52nd (London) Heavy Anti-Aircraft Regiment, Royal Artillery

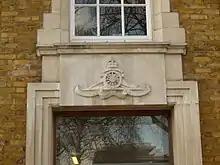
Badge of the Royal Artillery above a door at a building of the former Duke of York's Headquarters in Chelsea, London

As Britain's AA defences expanded during the 1930s, higher formations became necessary, and the 26th AD Bde (now renamed 26th (London) AA Group), including 52nd AA Bde, was assigned to 1st AA Division organised to cover London and the Home Counties. The Royal Garrison Artillery had been absorbed into the Royal Artillery (RA) in 1924; on 1 January 1938 the RA replaced its traditional unit designation 'Brigade' by the modern 'Regiment', and the 'AA Groups' reverted to the more usual formation title of 'Brigades'. Anti-Aircraft Command was formed in April 1939 to control all the TA's AA units and formations.